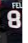
Number: 8